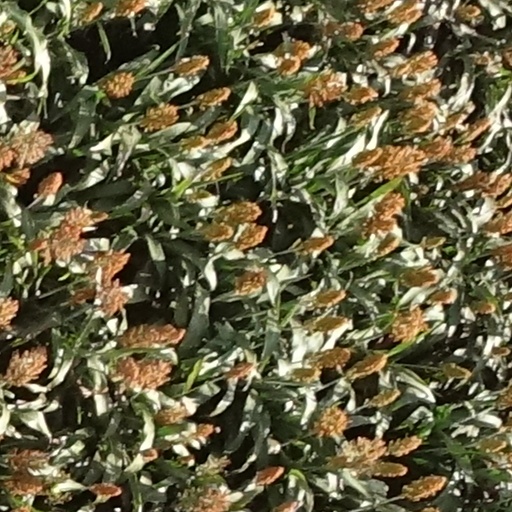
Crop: sorghum